Once Upon a Time in Anatolia

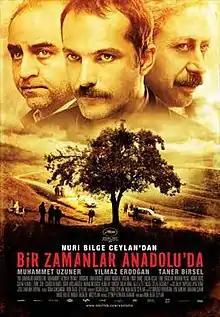
Original theatrical poster

Once Upon a Time in Anatolia is a 2011 internationally co-produced drama film, co-written and directed by Nuri Bilge Ceylan based on the true experience of one of the film's writers, telling the story of a group of men who search for a dead body on the Anatolian steppe. The film, which went on nationwide general release across Turkey on , premiered at the 2011 Cannes Film Festival, where it was a co-winner of the Grand Prix.